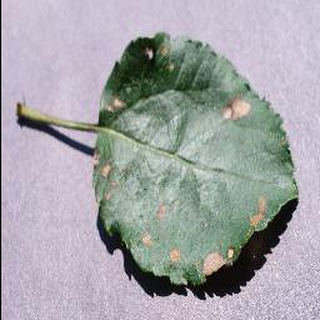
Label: apple_black_rot